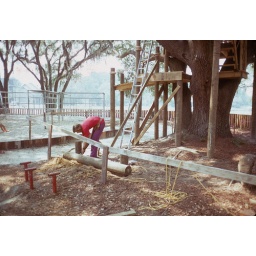
Worker puts the finishing touches on this new tree house in the playground at Sea Pines Plantation Harbor Town